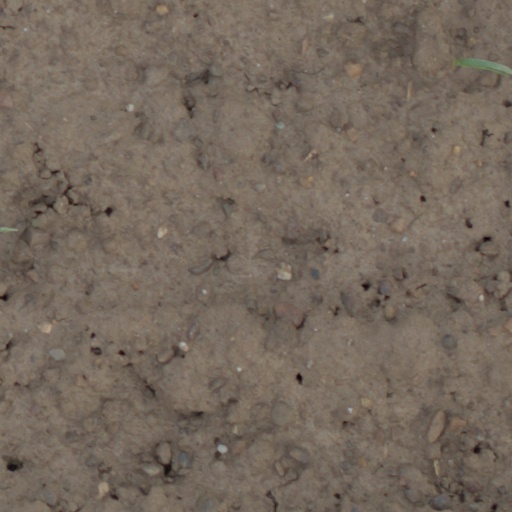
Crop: wheat